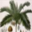
Label: palm_tree